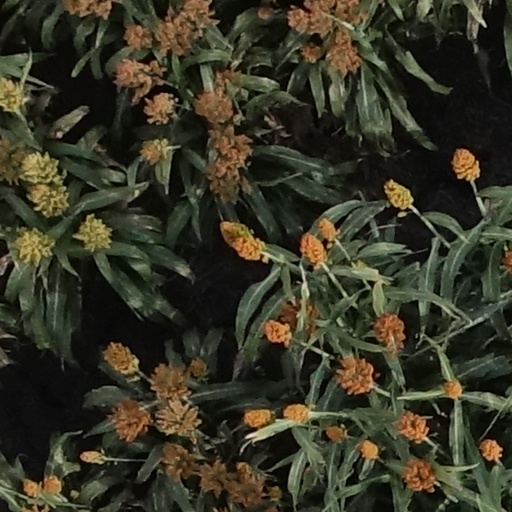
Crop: sorghum